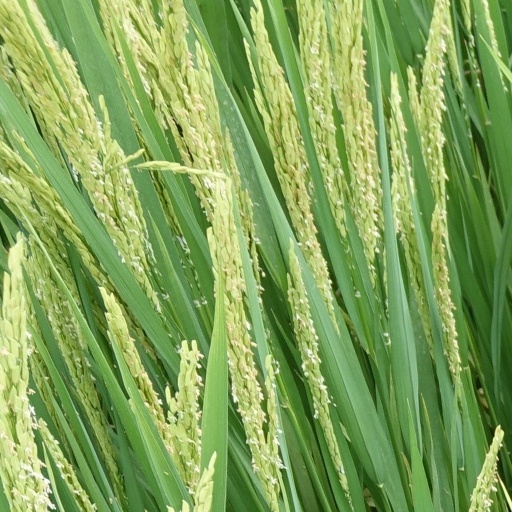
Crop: rice